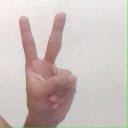
अक्षर: क